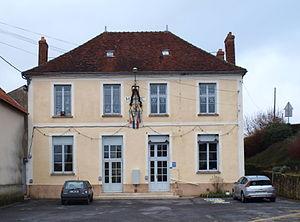
Viffort (Aisne, France)
Viffort est une commune française située dans le département de l'Aisne, en région Hauts-de-France.